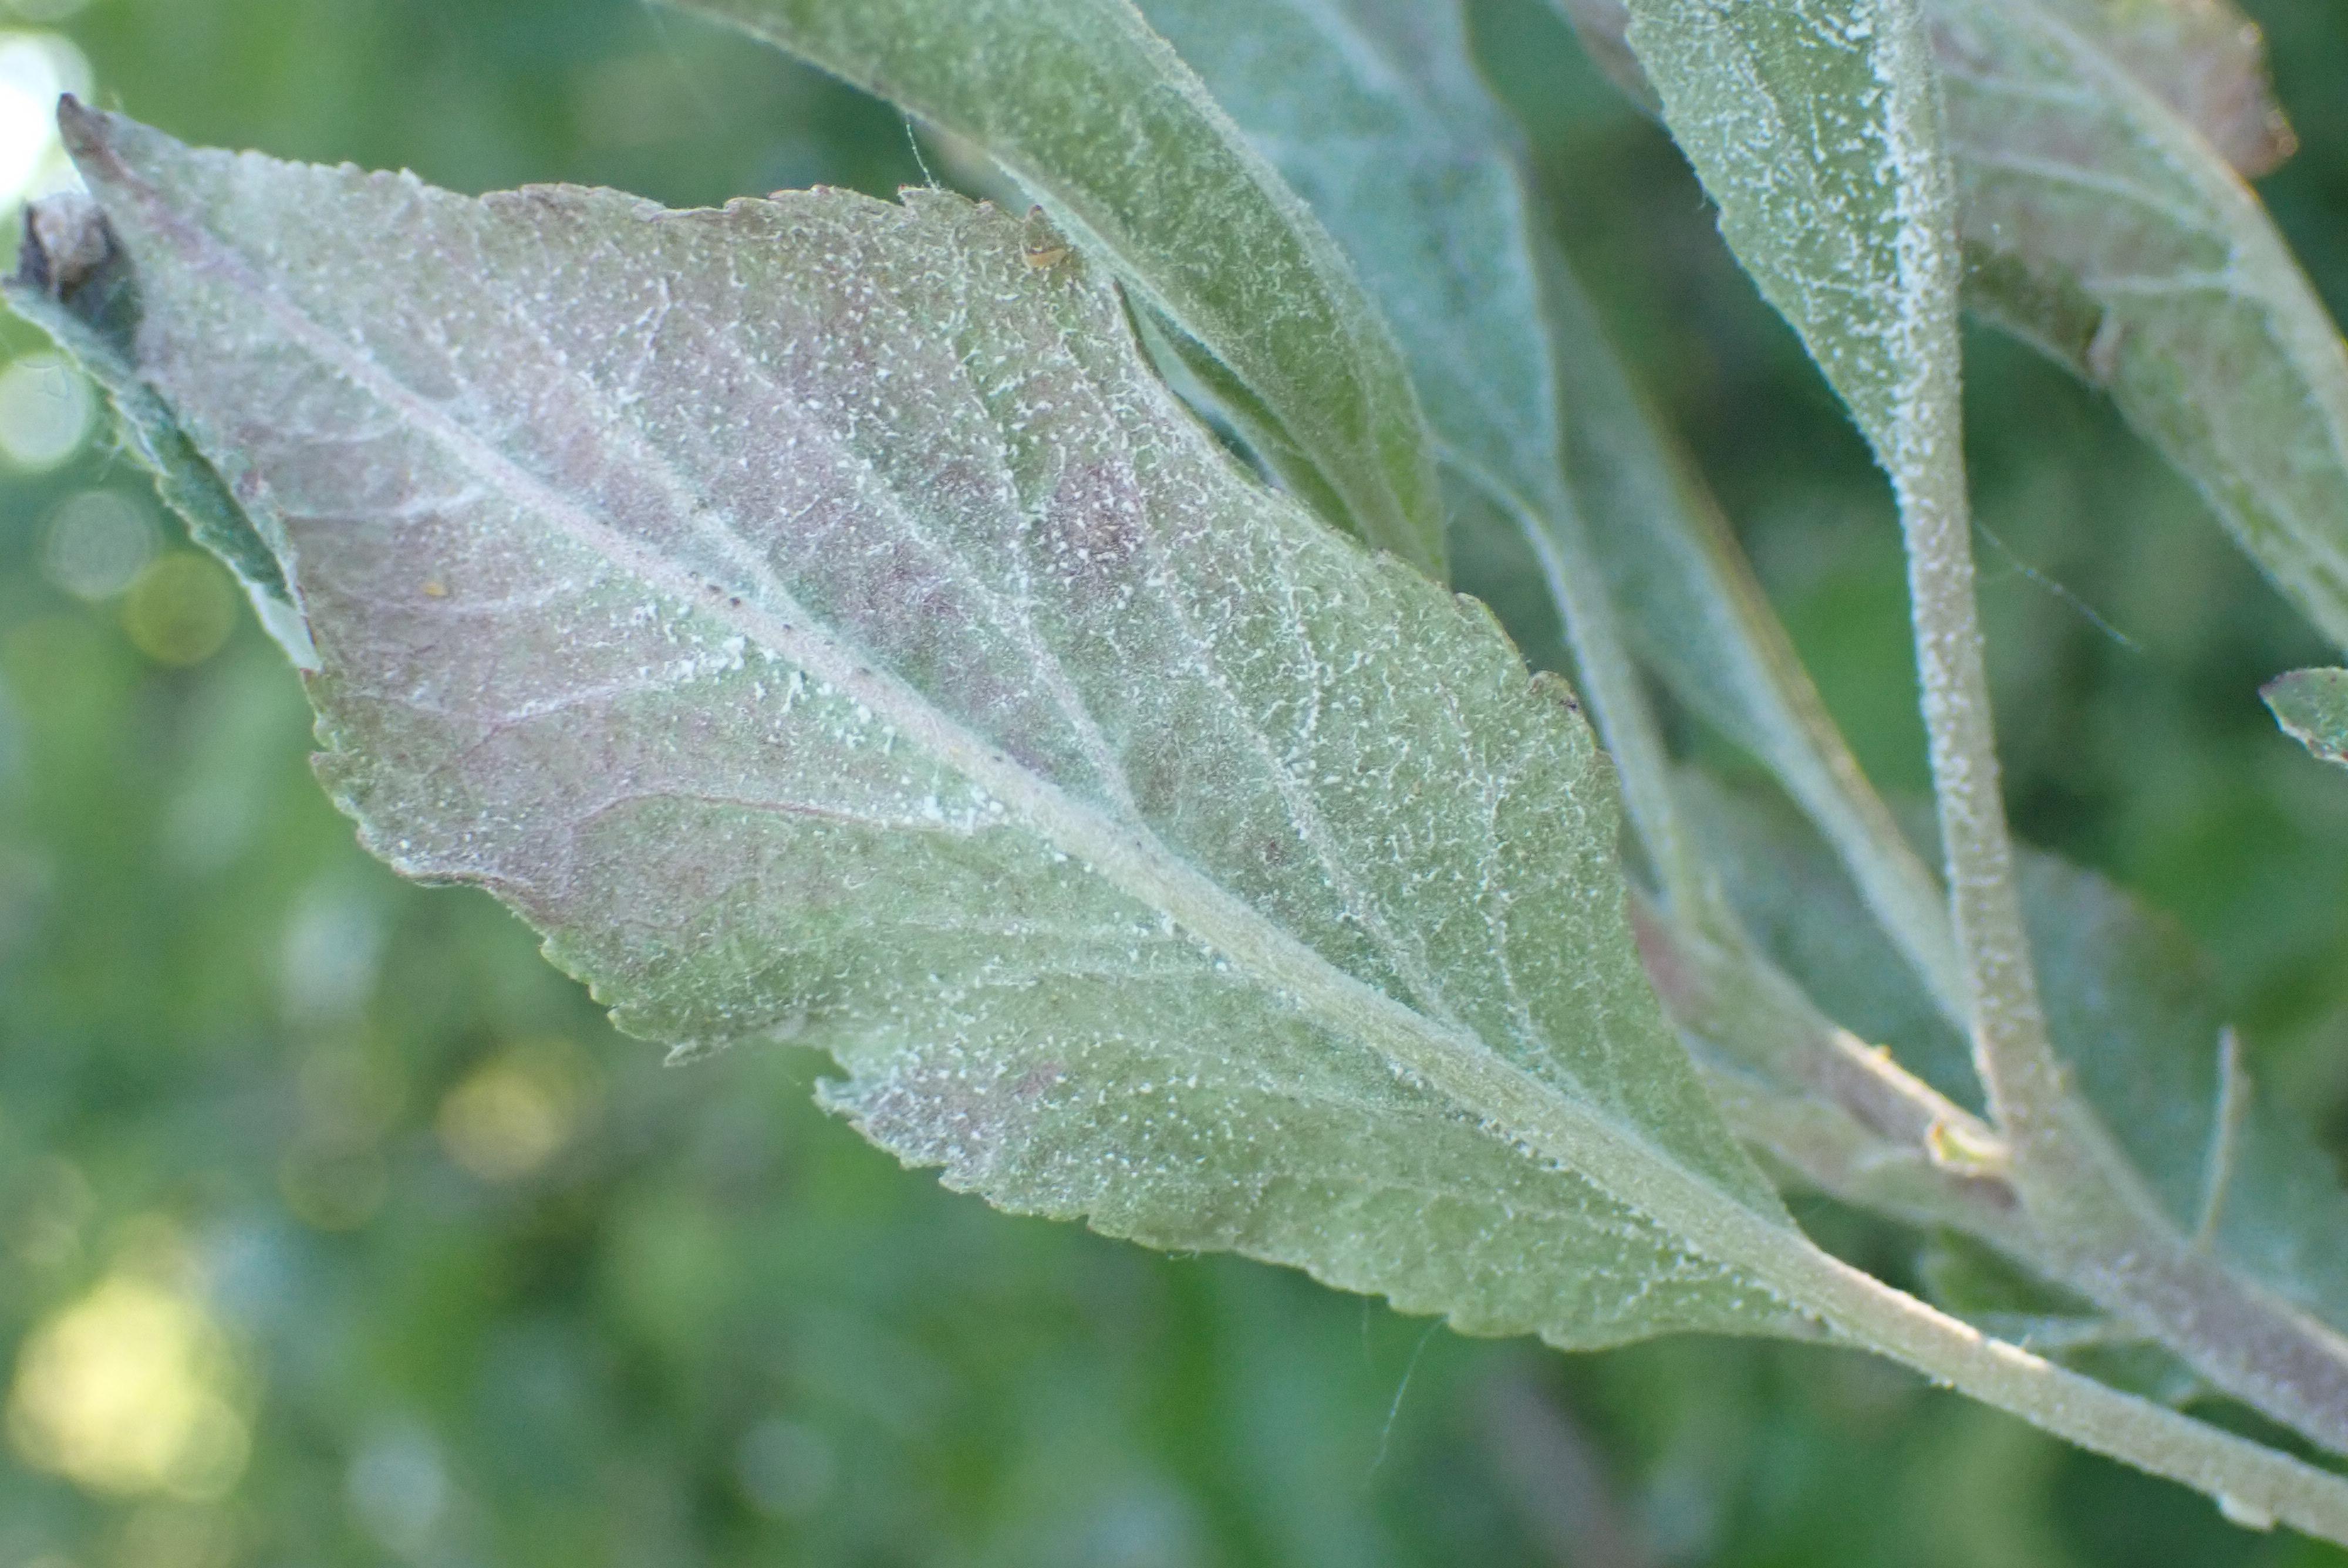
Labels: powdery_mildew